Heidenau–Kurort Altenberg railway

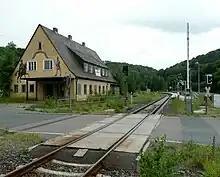
Burkhardswalde-Maxen station (2008)

"Weesenstein" halt is now only a demand stop. The small service building is owned by Deutsche Bahn AG. The entrance building dates back to 1938.